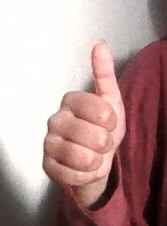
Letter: aleff